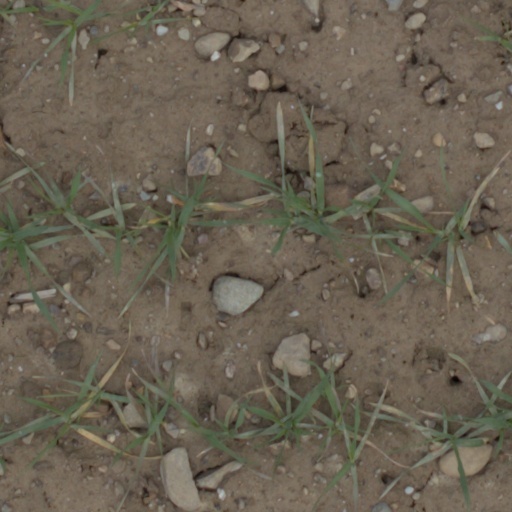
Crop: wheat